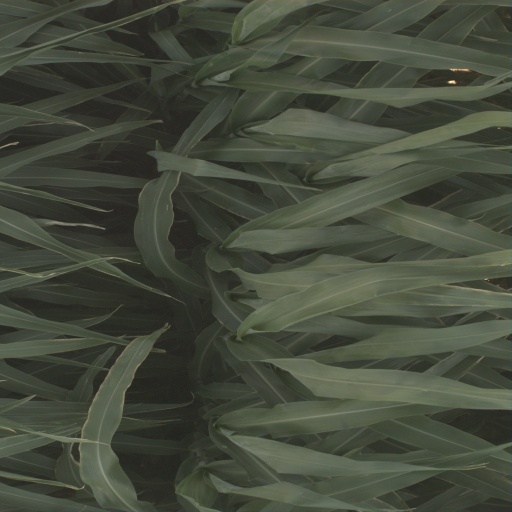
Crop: sorghum